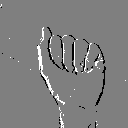
ASL letter: a